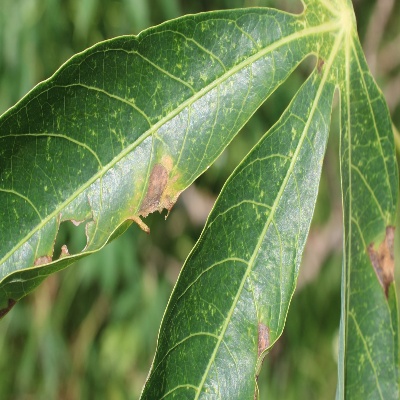
Crop: Cassava
Condition: bacterial blight